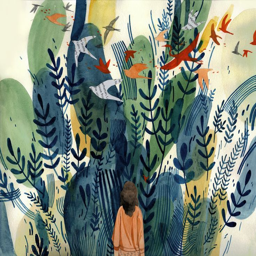
digital art selected for the #